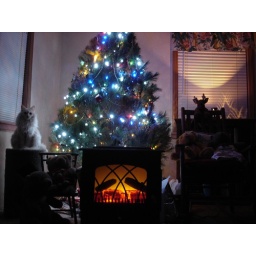
Our Christmas tree in the living room. Our cat Jingles is on the left.